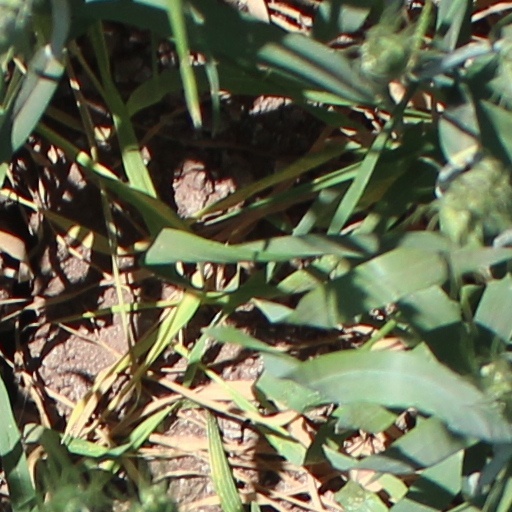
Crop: wheat